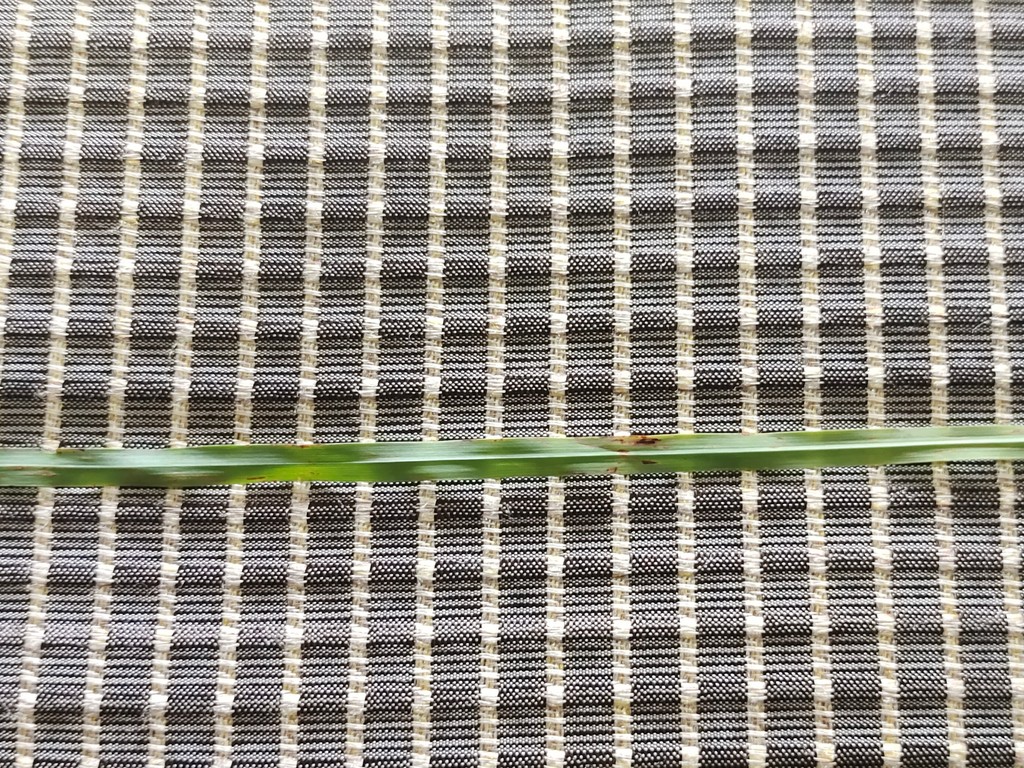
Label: Unhealthy